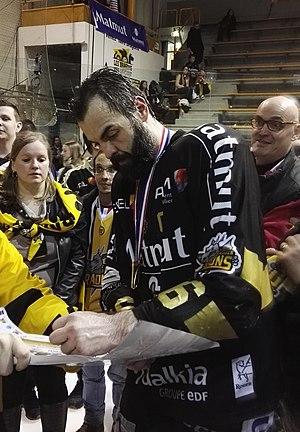
Le capitaine des Dragons de Rouen, Mathieu Roy signe des autographes suite à la victoire du championnat de France 2017-2018
Le Rouen Hockey Élite 76, surnommé les Dragons de Rouen, est un club français de hockey sur glace évoluant en Ligue Magnus.